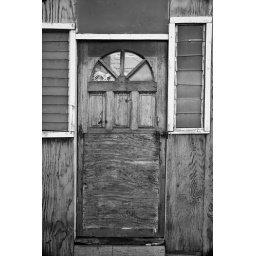
Door and frame on the Caribeean island of Grenada rendered in black and white